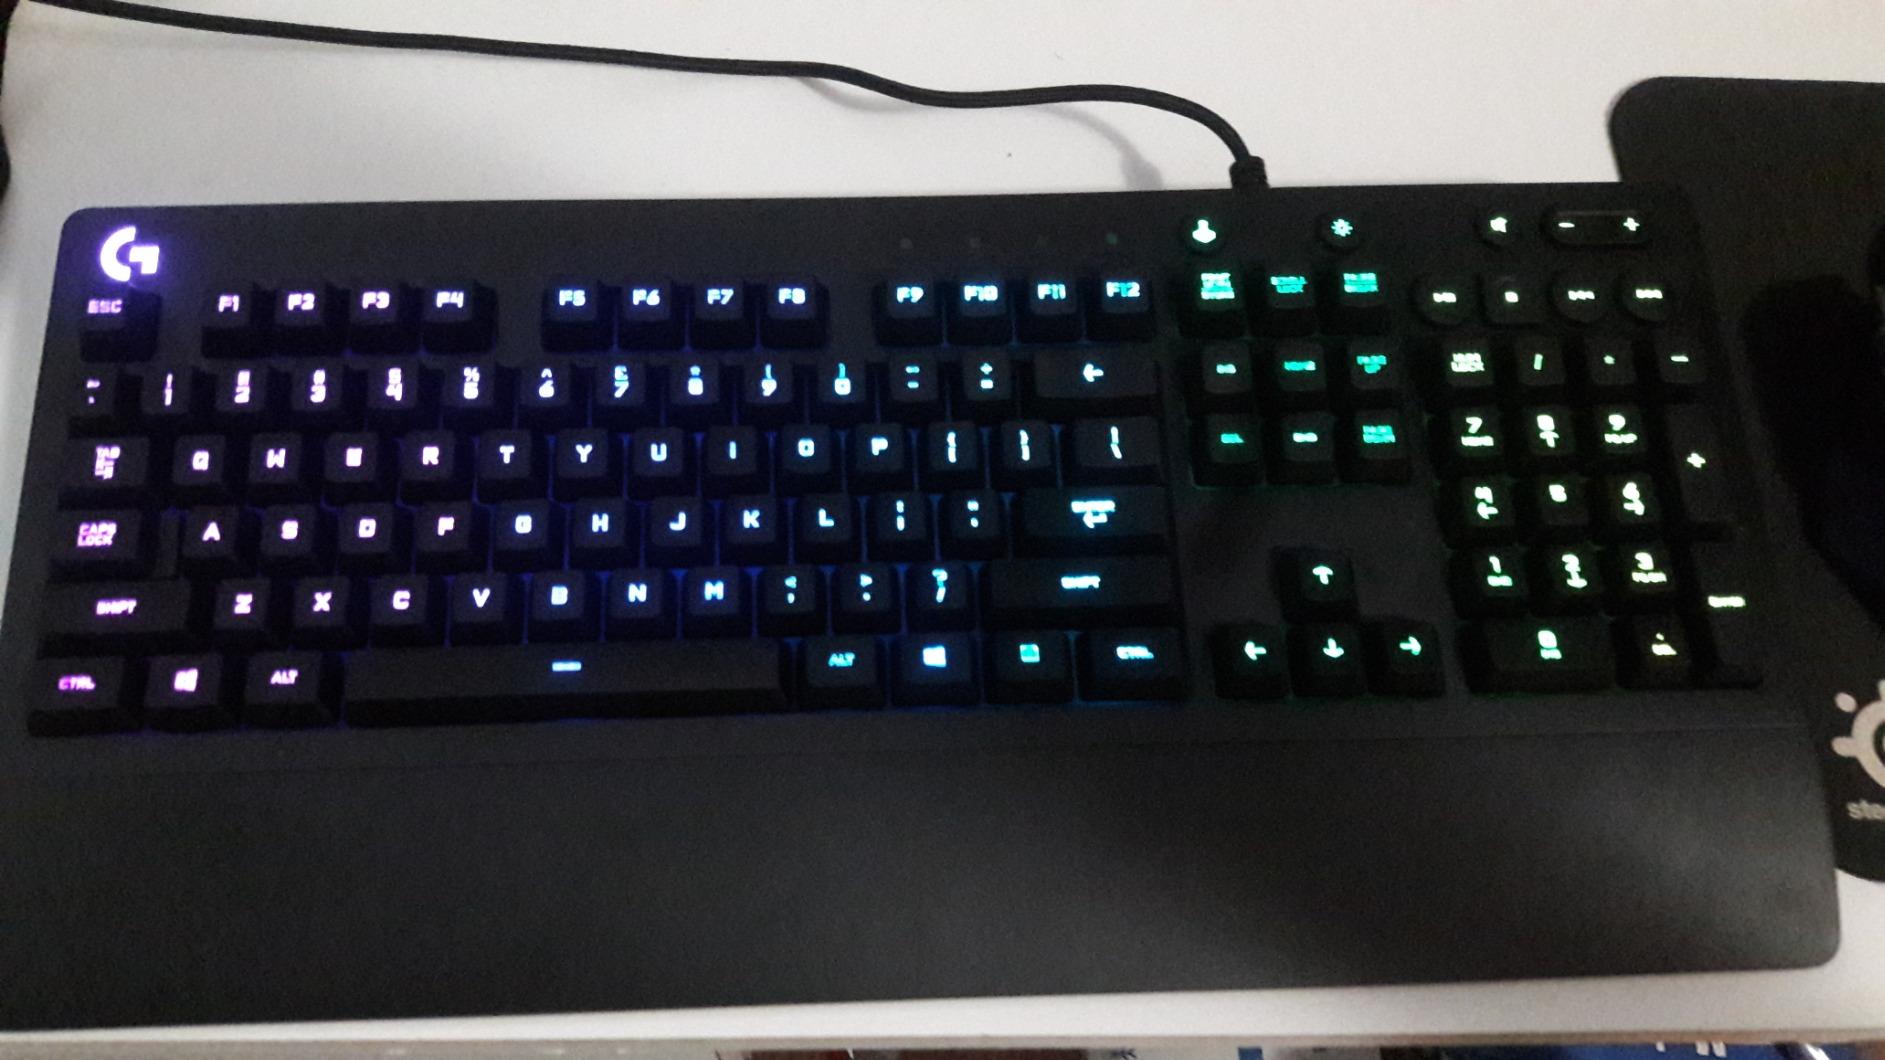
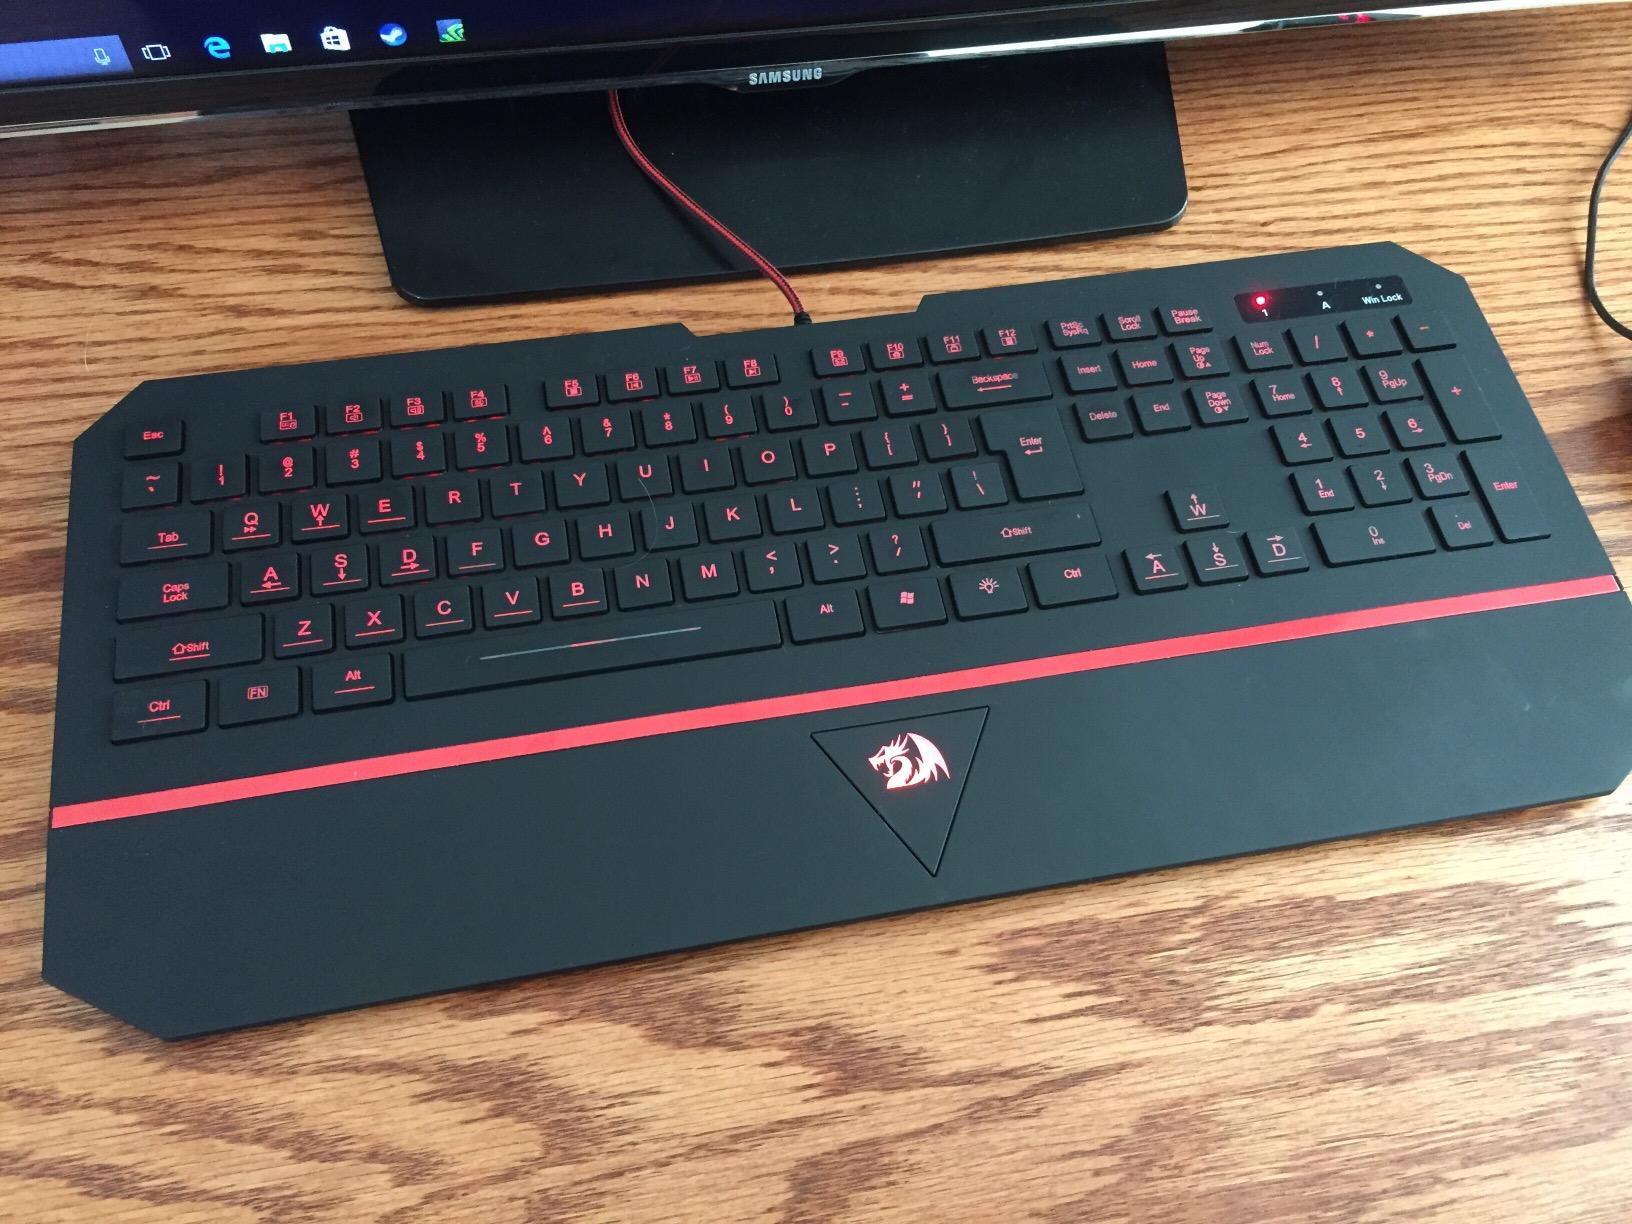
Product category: keyboard
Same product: no